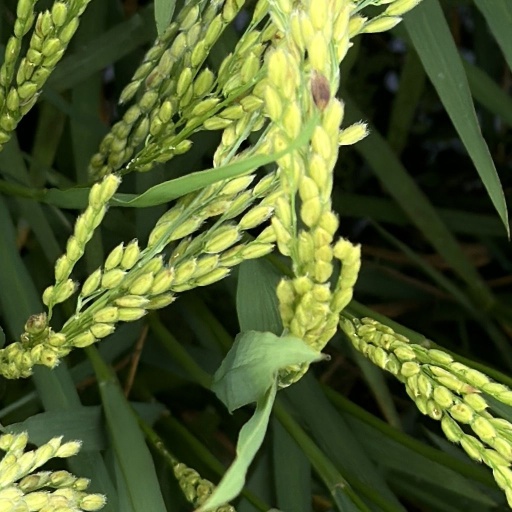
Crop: rice